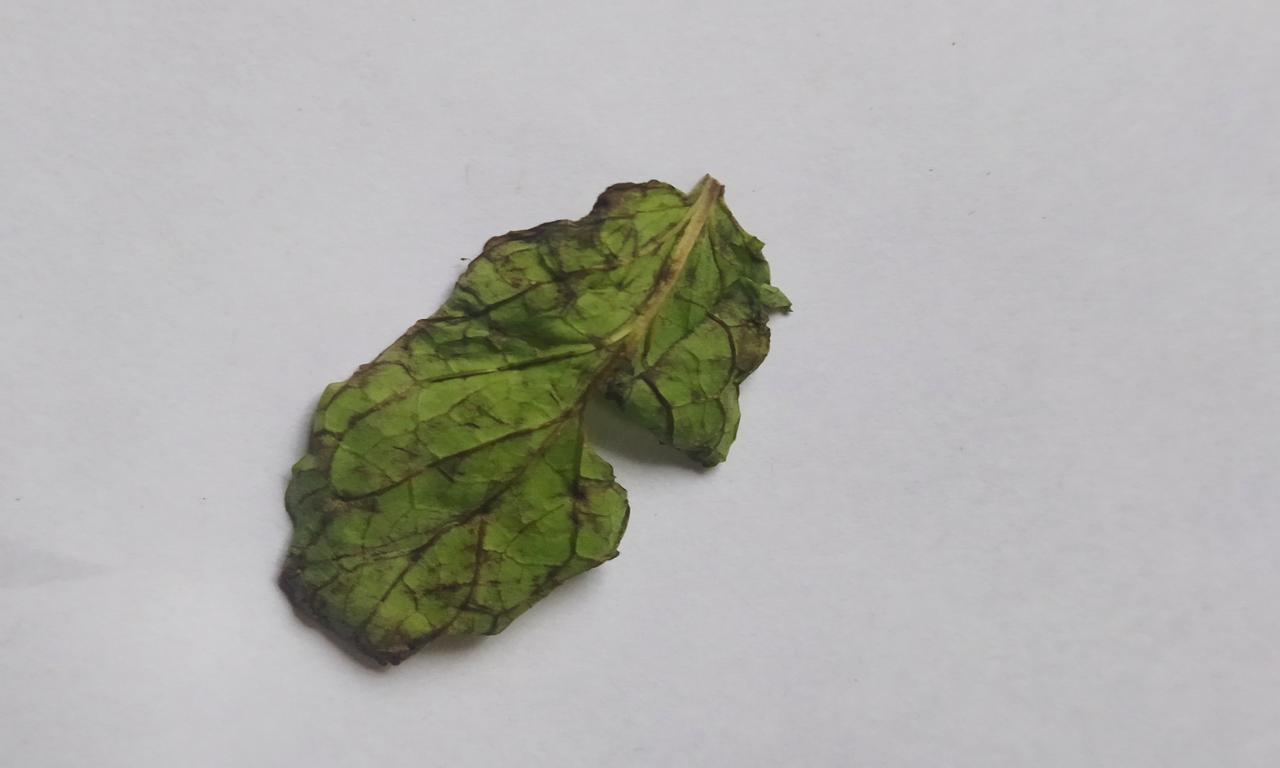
Label: Spoiled